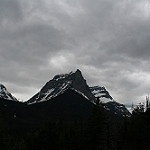
Label: mountain